Tanycolagreus

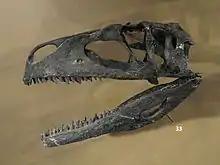
Restored skull cast

In 1995 Western Paleontological Laboratories, Inc. uncovered the partial skeleton of a small theropod at the Bone Cabin Quarry West locality, Albany County, Wyoming, from the Salt Wash Member of the Morrison Formation, dating to the Kimmeridgian-Tithonian. At first the find was considered to be a specimen of "Coelurus" but subsequent study indicated it represented a species new to science, that in 2001 was announced to be named "Tanycolagreus topwilsoni". It was actually named and described by Kenneth Carpenter, Clifford Miles and Karen Cloward in 2005. The etymology of the generic name "Tanycolagreus", suggested by Ben Creisler, is based upon the greater length of its forelimbs and hindlimbs compared to "Coelurus". It is derived from the Greek prefix τανυ~, "tany"~: 'long, stretched out', κῶλον, "kolon": 'limb' and ἀγρεύς, "agreus": 'hunter'. The specific name honors George Eugene "Top" Wilson, the father of a benefactor financially supporting the scientific research.